Visa requirements for Lithuanian citizens

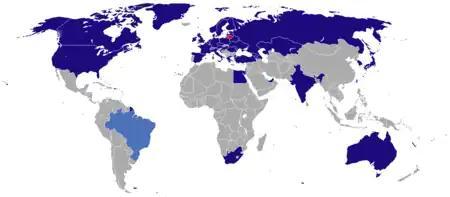
Countries with Lithuanian diplomatic missions

Holders of various categories of official Lithuanian passports have additional visa-free access to the following countries – Azerbaijan , China , Kazakhstan and Russia . Holders of diplomatic or service passports of any country have visa-free access to Cape Verde, Ethiopia, Mali and Zimbabwe.